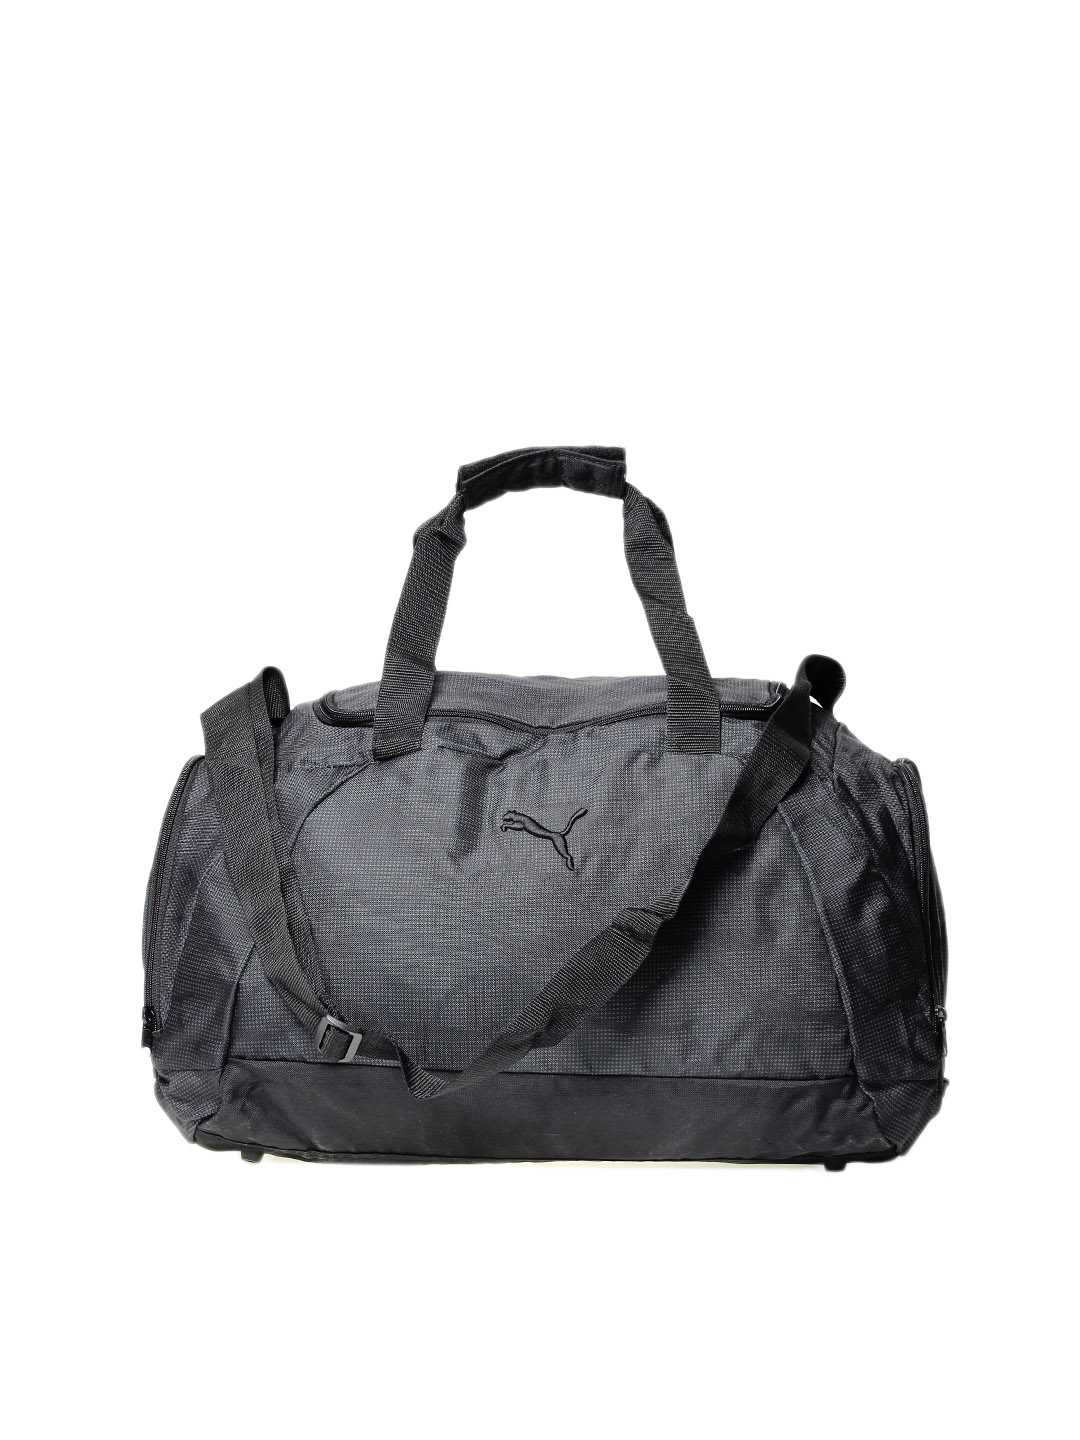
Puma Unisex Black Duffle Bag
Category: Accessories / Bags / Duffel Bag
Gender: Unisex
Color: Black
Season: Summer 2012
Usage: Casual